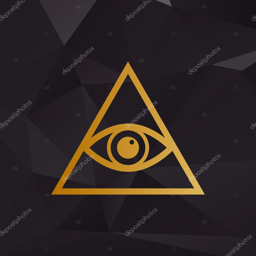
all seeing eye pyramid symbol .